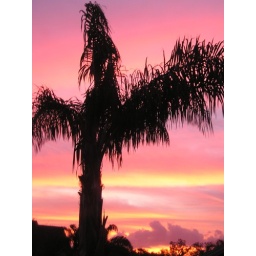
palm tree silhouetted against a pink sky